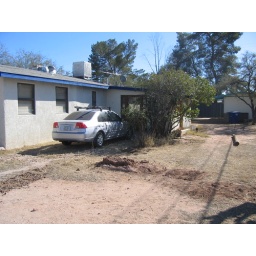
This is the front/side view of the house we are staying at. The little building in the back right is the pool house.